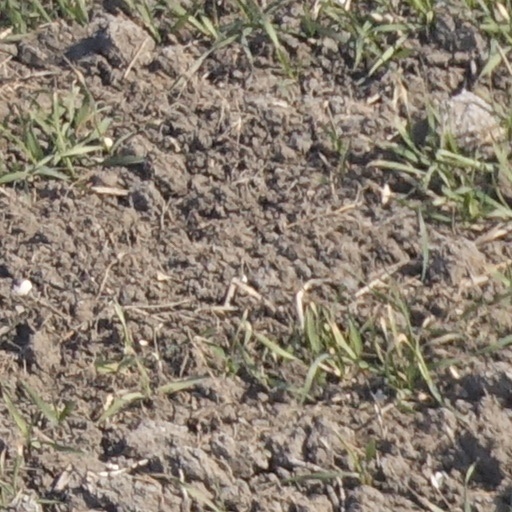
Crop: wheat